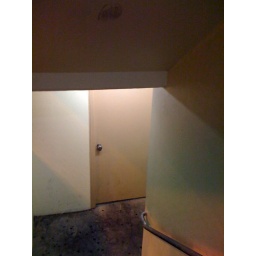
random door in the middle of a wall you can walk around